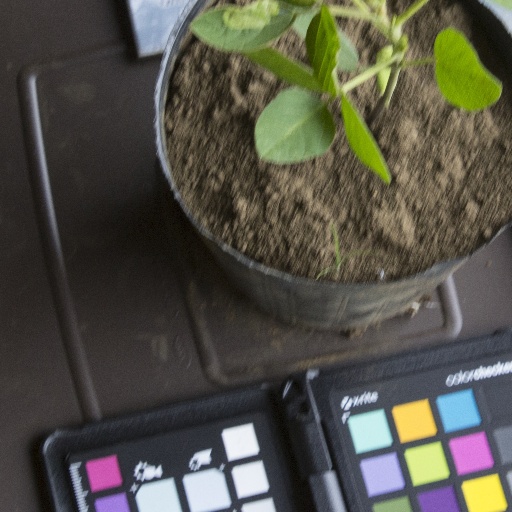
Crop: soybean